Bite angle

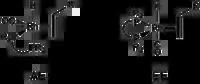
Figure 4. EA and EE isomers of Rh(H)(alkene)(CO)L.

Diphosphine ligands such as dppe, which has a bite angle of about 90°, span the equatorial and apical positions (AE isomer). Diphosphines with larger bite angles (above 120°) preferentially occupy a pair of equatorial positions (EE isomer). It is believed that the EE isomer favors formation of linear aldehydes, the desired product. In an effort to create rhodium complexes in which the phosphine ligands preferentially occupy the equatorial positions, the use of diphosphine ligands with wide bite angles such as BISBI (Figure 5) has been investigated.